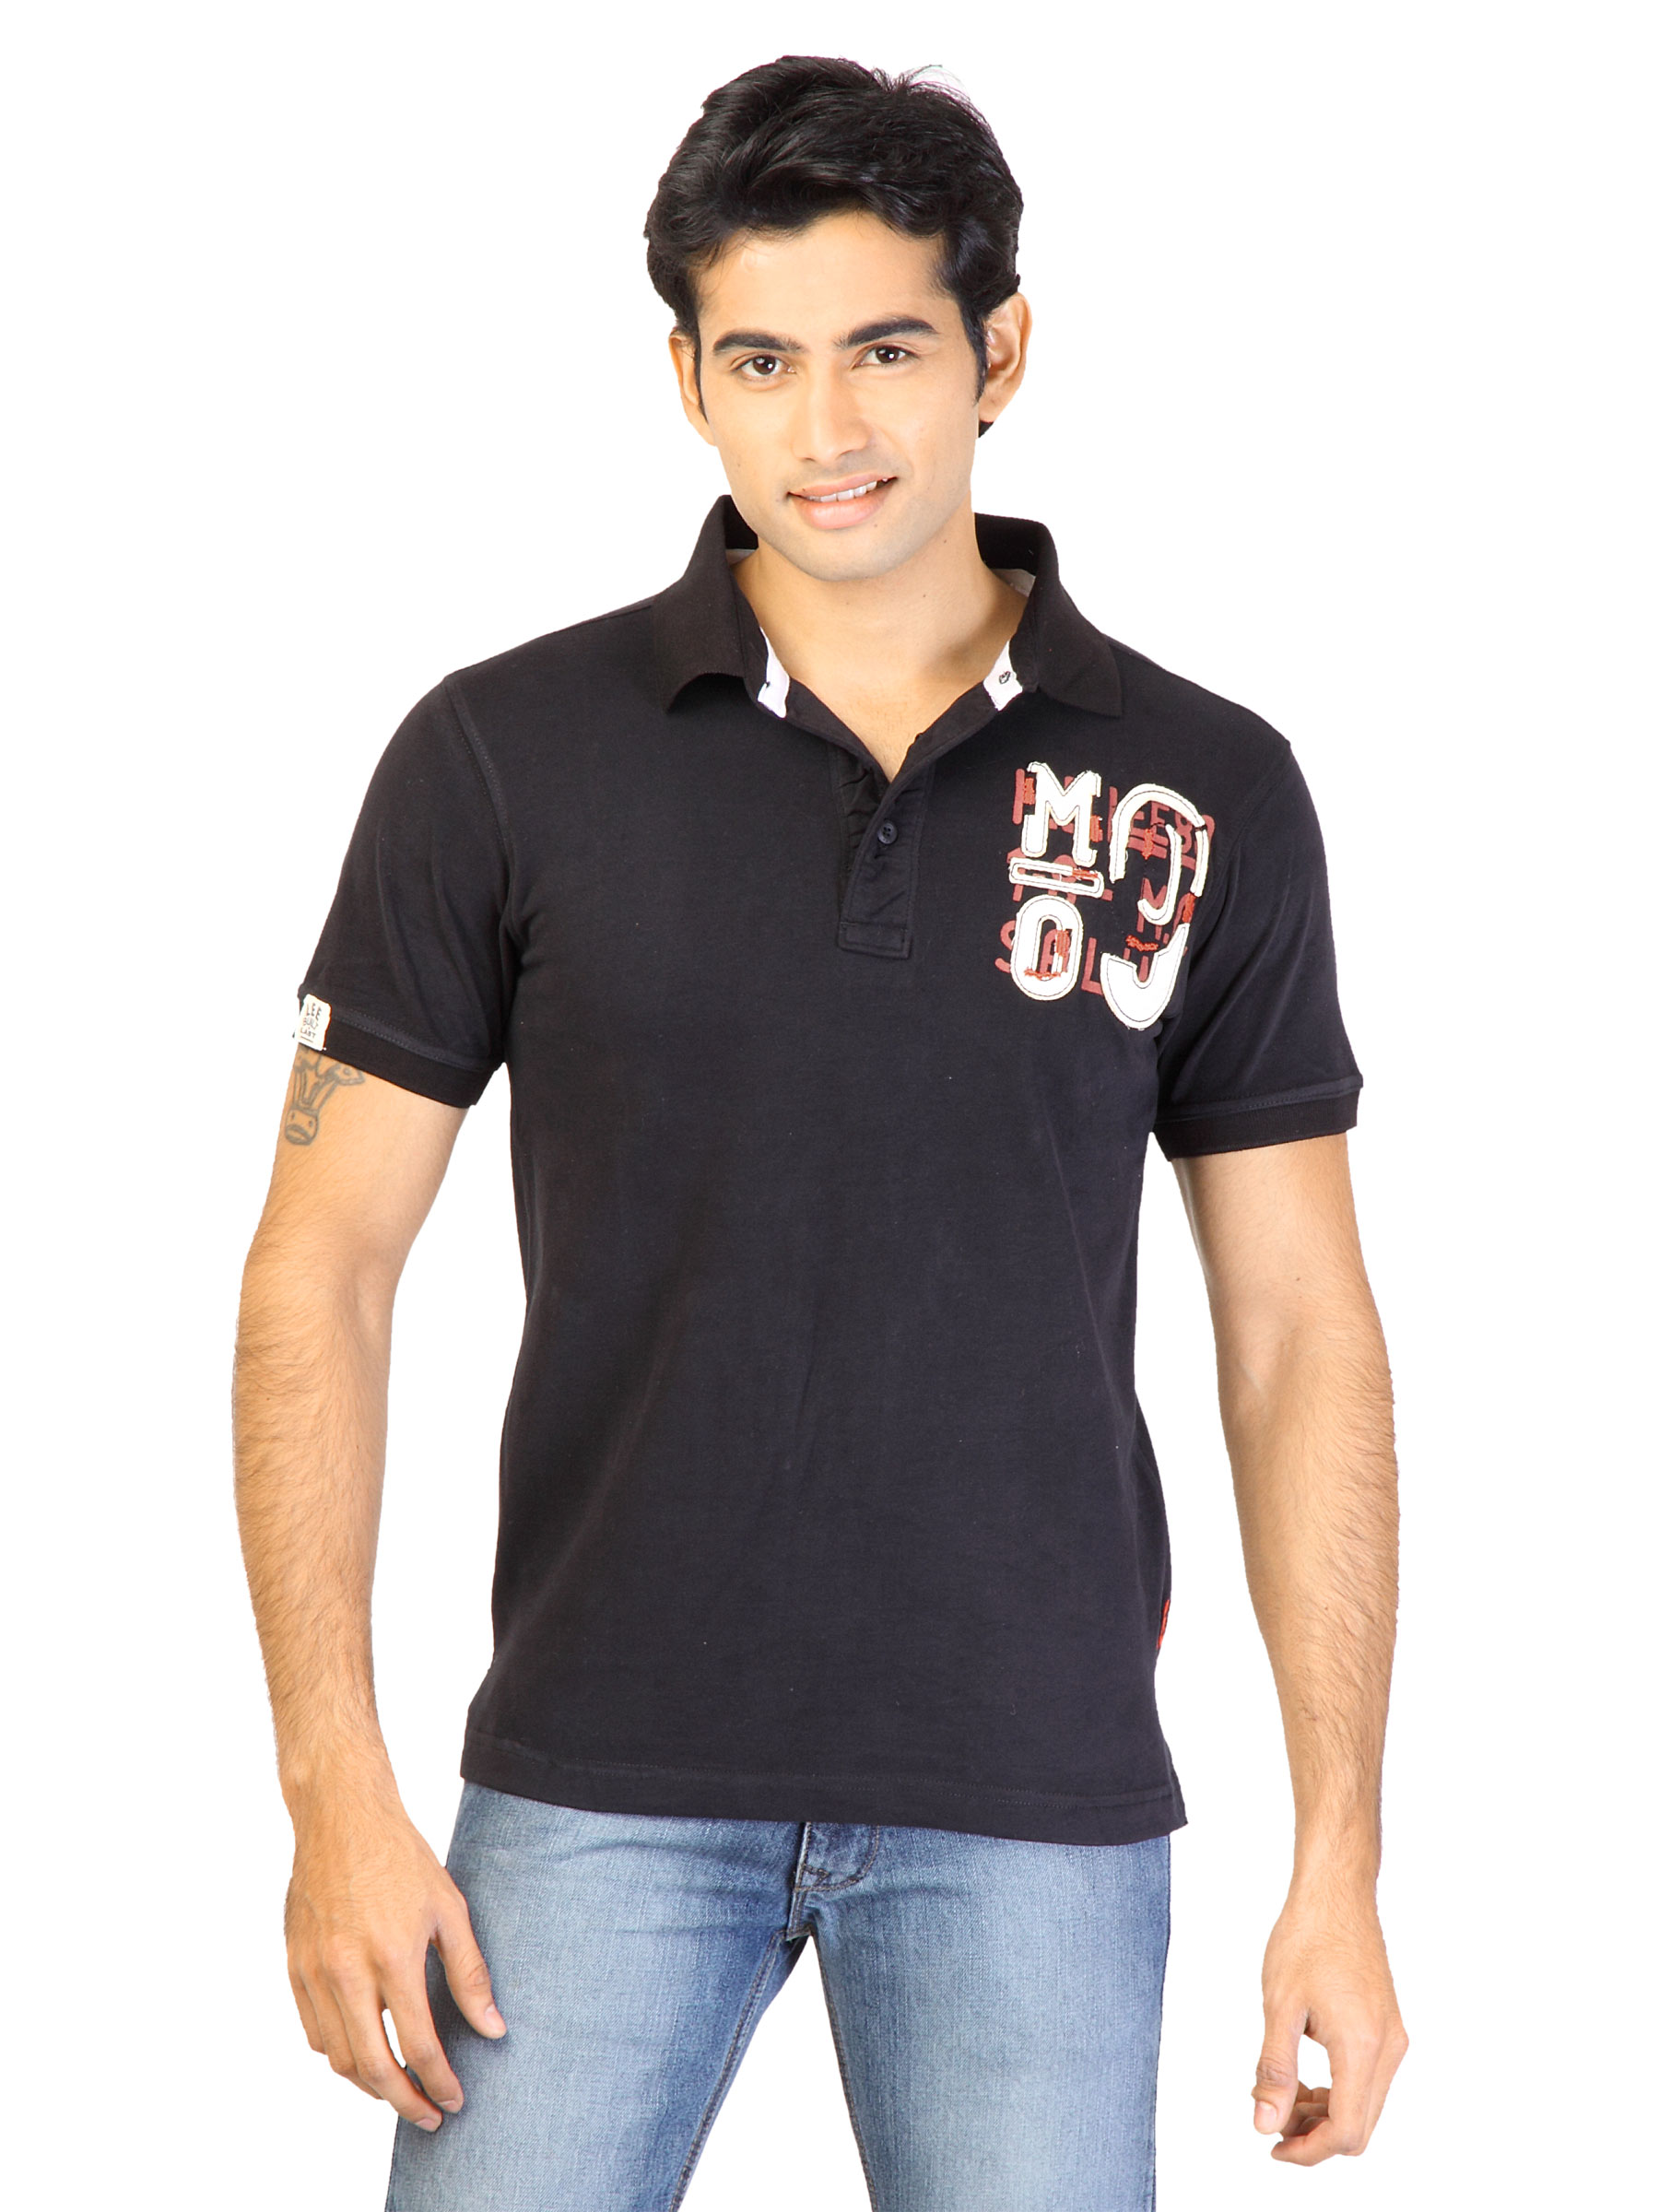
Lee Men Solid Black Tshirt
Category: Apparel / Topwear / Tshirts
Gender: Men
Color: Black
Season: Summer 2011
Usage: Casual